Somalia

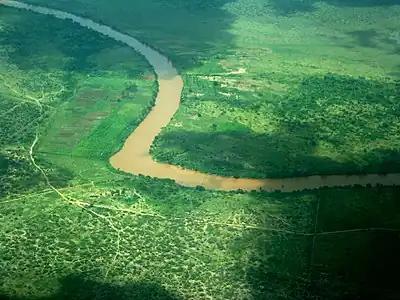
The Jubba River

Many of the opposition groups subsequently began competing for influence in the power vacuum that followed the ouster of Barre's regime. In the south, armed factions led by USC commanders General Mohamed Farah Aidid and Ali Mahdi Mohamed, in particular, clashed as each sought to exert authority over the capital. In 1991, a multi-phased international conference on Somalia was held in neighbouring Djibouti. Owing to the legitimacy bestowed on Muhammad by the Djibouti conference, he was subsequently recognized by the international community as the new President of Somalia. He was not able to exert his authority beyond parts of the capital. Power was instead vied with other faction leaders in the southern half of Somalia and with autonomous sub-national entities in the north. The Djibouti conference was followed by two abortive agreements for national reconciliation and disarmament, which were signed by 15 political stakeholders: an agreement to hold an Informal Preparatory Meeting on National Reconciliation, and the 1993 Addis Ababa Agreement made at the Conference on National Reconciliation.